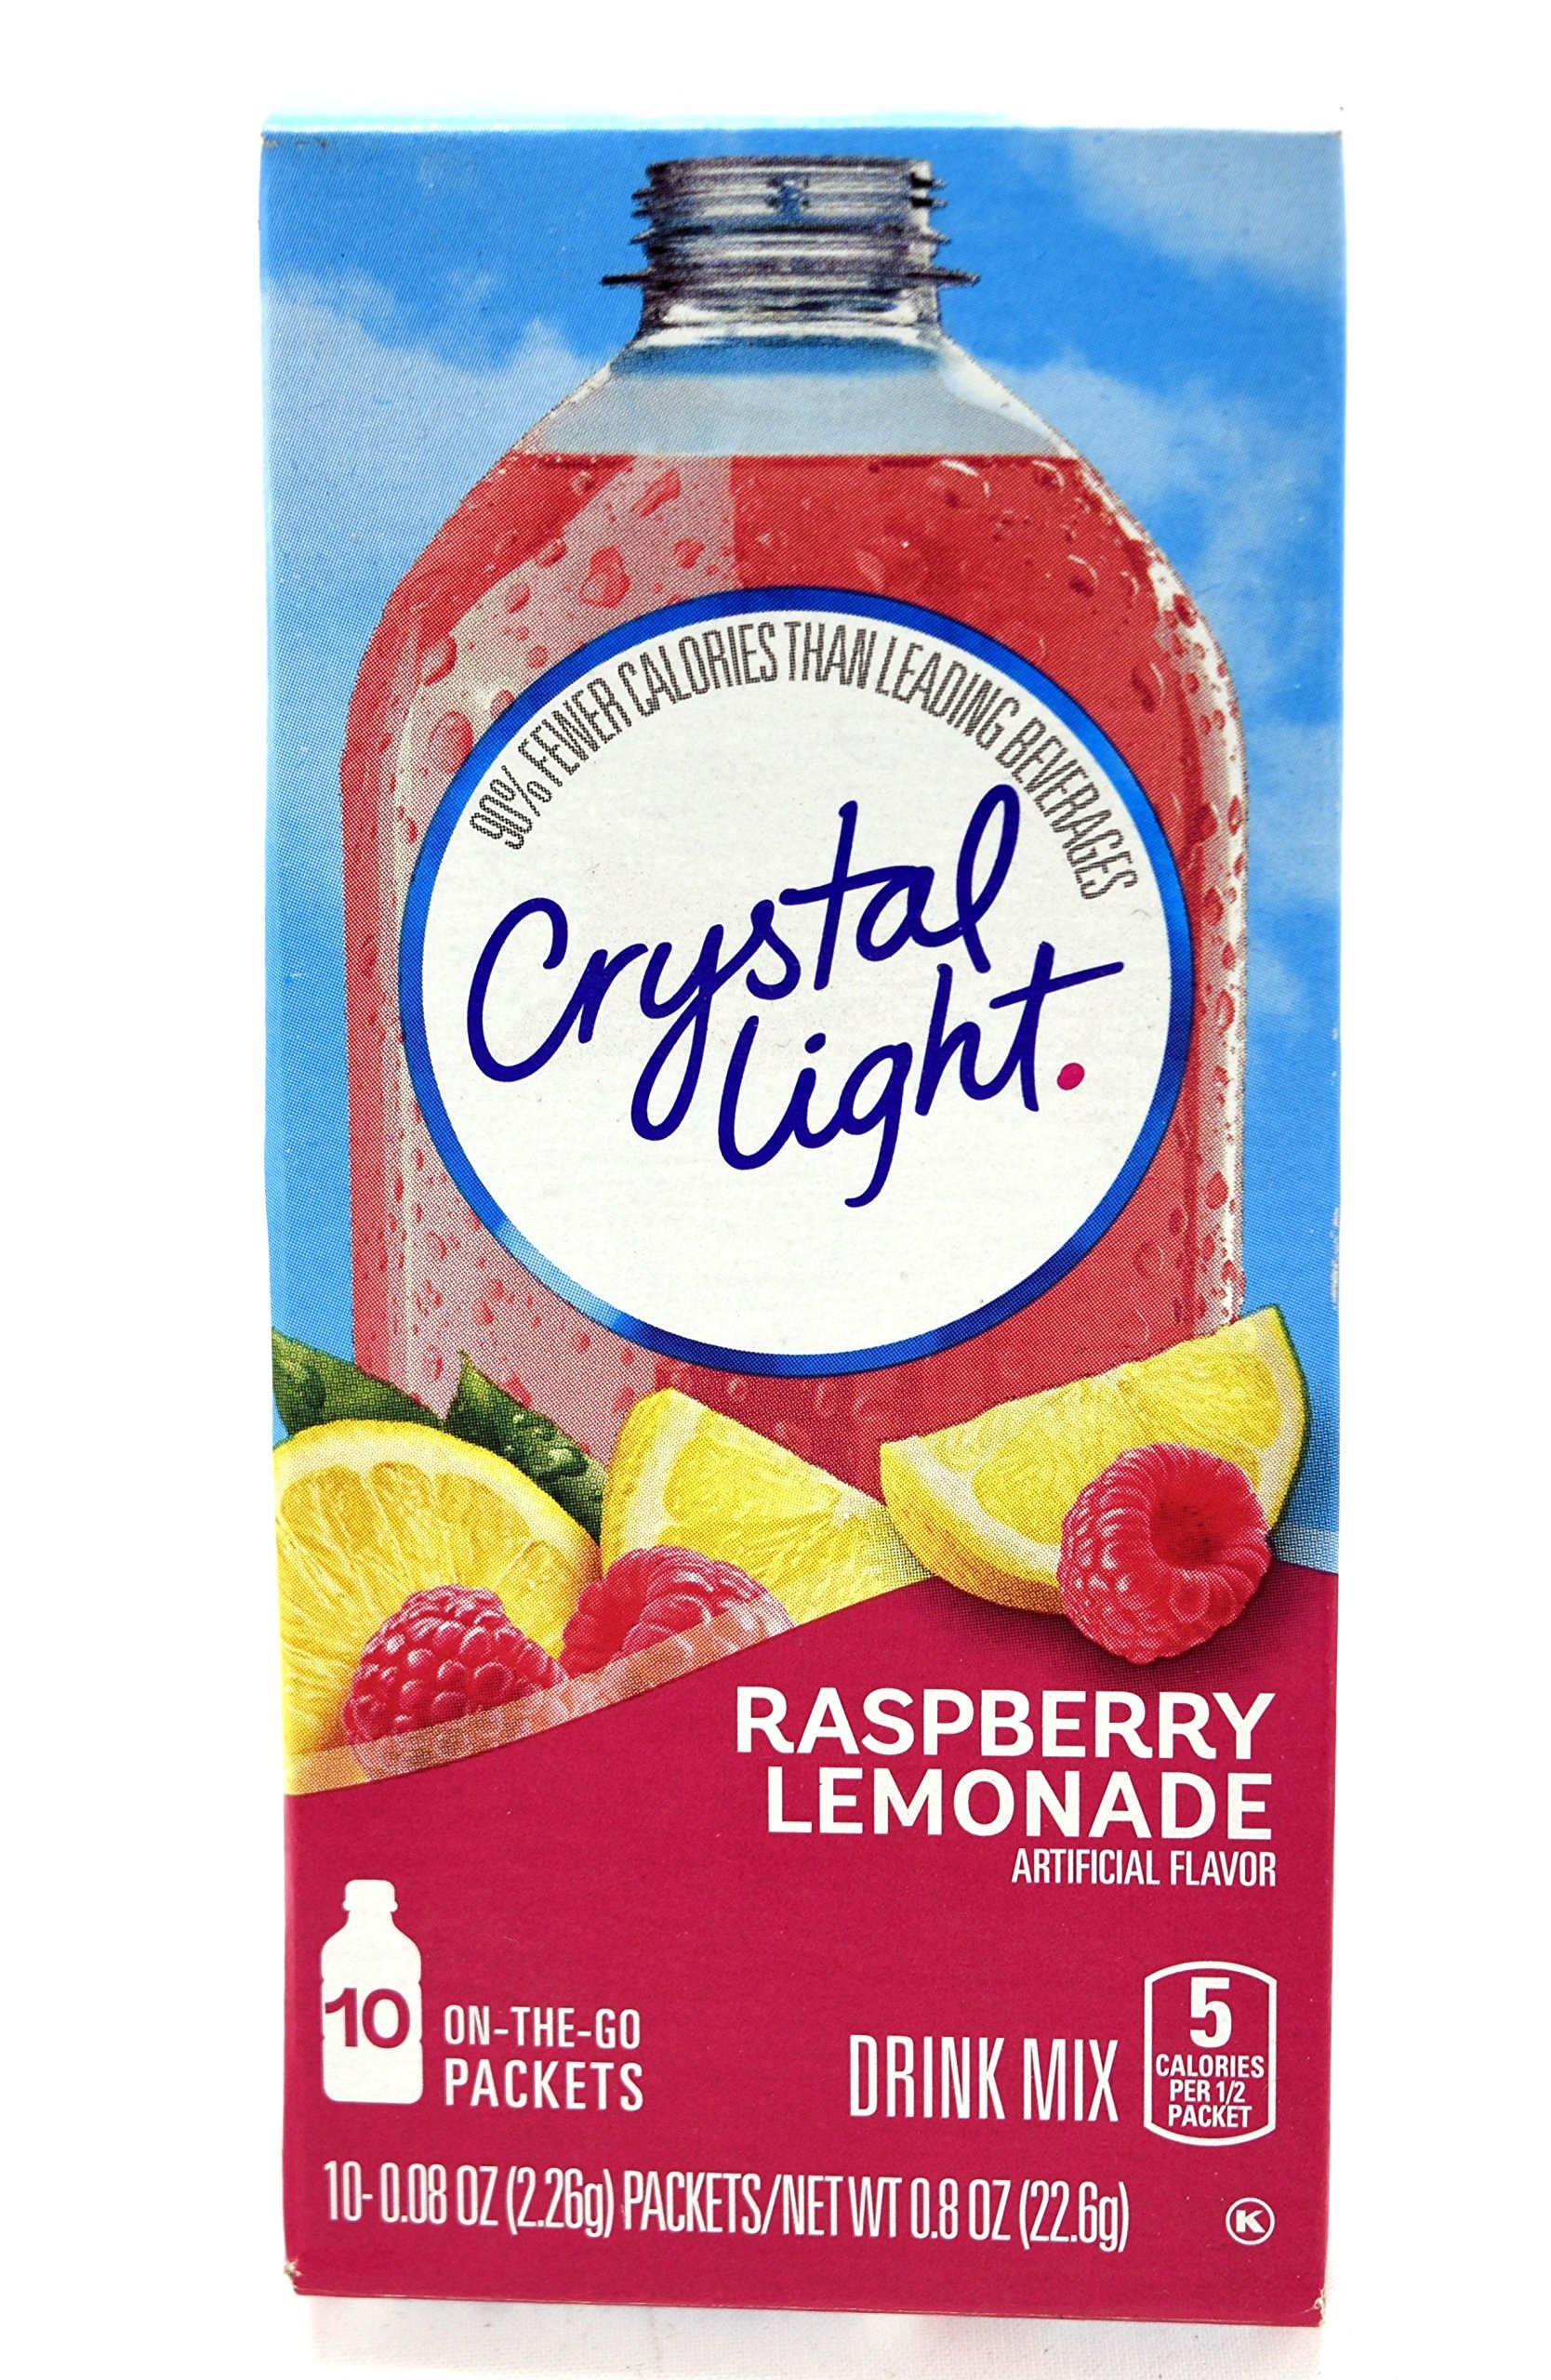
Item Name: Crystal Light On The Go Raspberry Lemonade Drink Mix, 10-Packet Box (Pack of 50)
Bullet Point 1: Each Box Contains 10 Individual Packets That You Mix with Up to 16.9 Fluid Ounces (500 ml) of Water
Bullet Point 2: Sugar Free, Each 8 Oounce (237 ml) Serving Contains 5 Calories
Bullet Point 3: Low in Sodium and Caffeine Free
Bullet Point 4: Gluten Free and Kosher
Bullet Point 5: Crystal Light On The Go has 90% Fewer Calories Than Leading Beverages
Product Description: Crystal Light On The Go turns the water you need into the water you will love. It transforms ordinary water with fabulous fruit flavors and tantalizing teas. Each sip is the perfect way to refresh, renew and satisfy your thirst for something different.
Value: 50.0
Unit: Count

Price: 2.99